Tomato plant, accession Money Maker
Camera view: bottom (45 deg); turntable rotation: 60 degrees
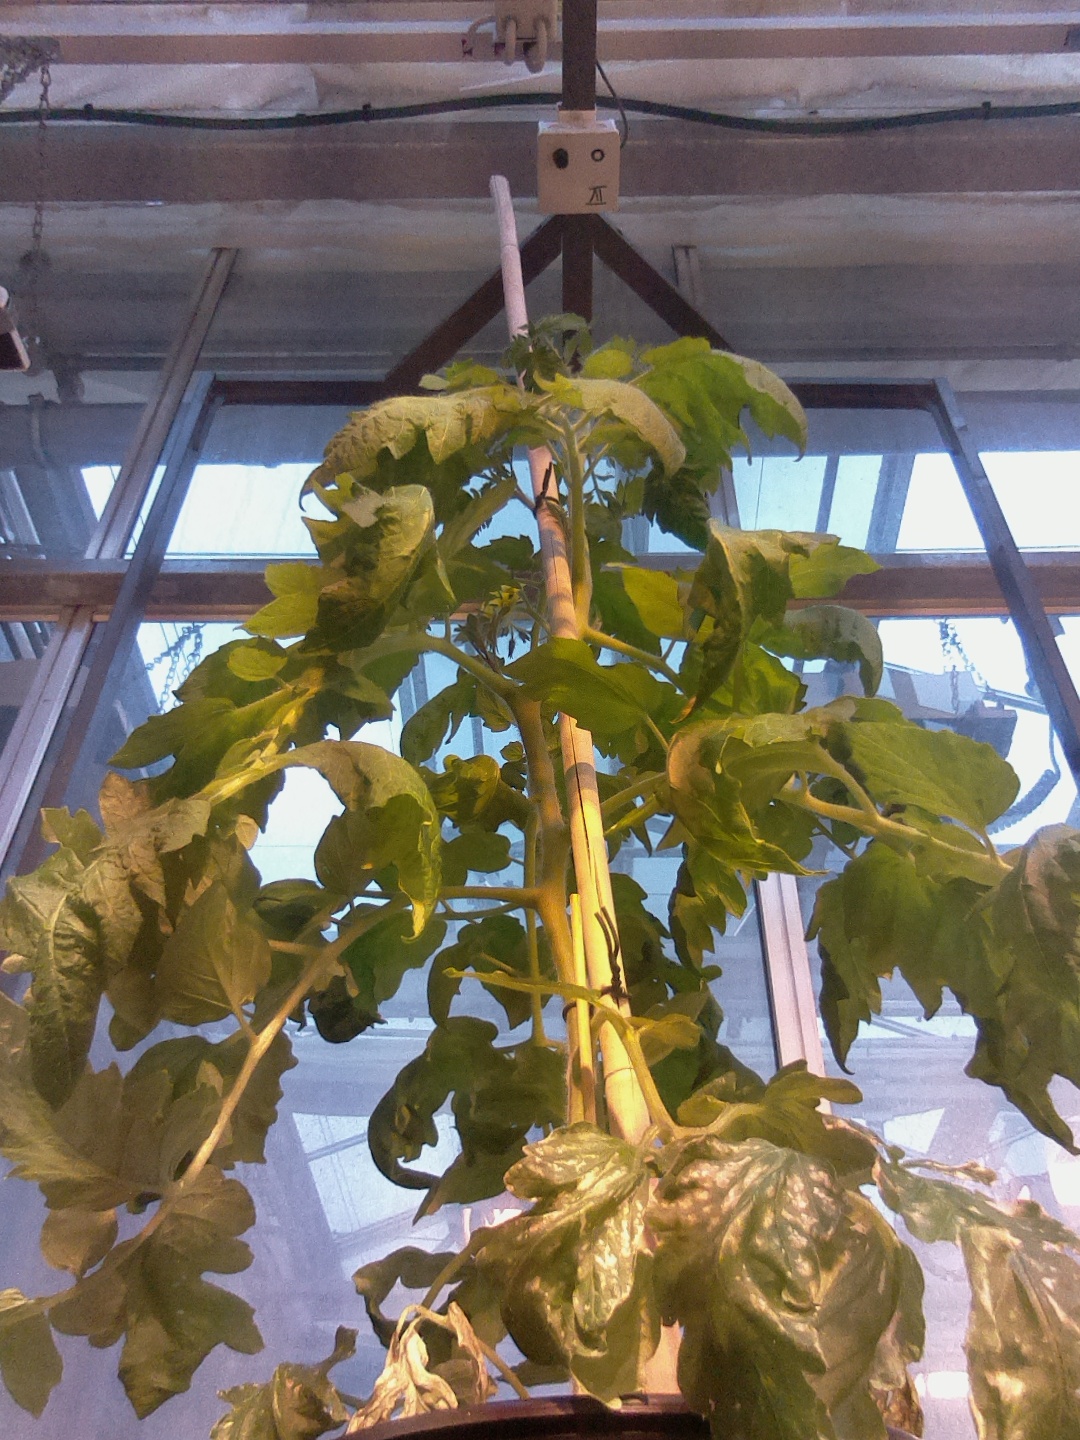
BBCH growth stage 69: End of flowering, 90%-100% of flowers open, more petals falling